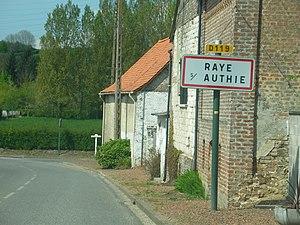
Vue d'une entrée de la commune de Raye-sur-Authie.
Raye-sur-Authie est une commune française située dans le département du Pas-de-Calais en région Hauts-de-France.